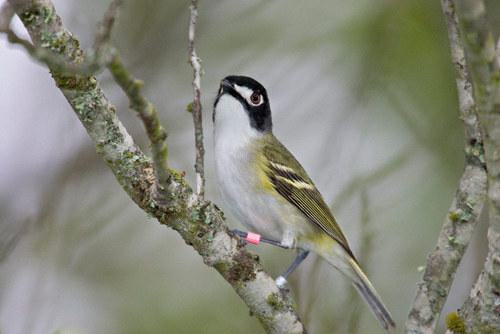
A photo of a black capped vireo